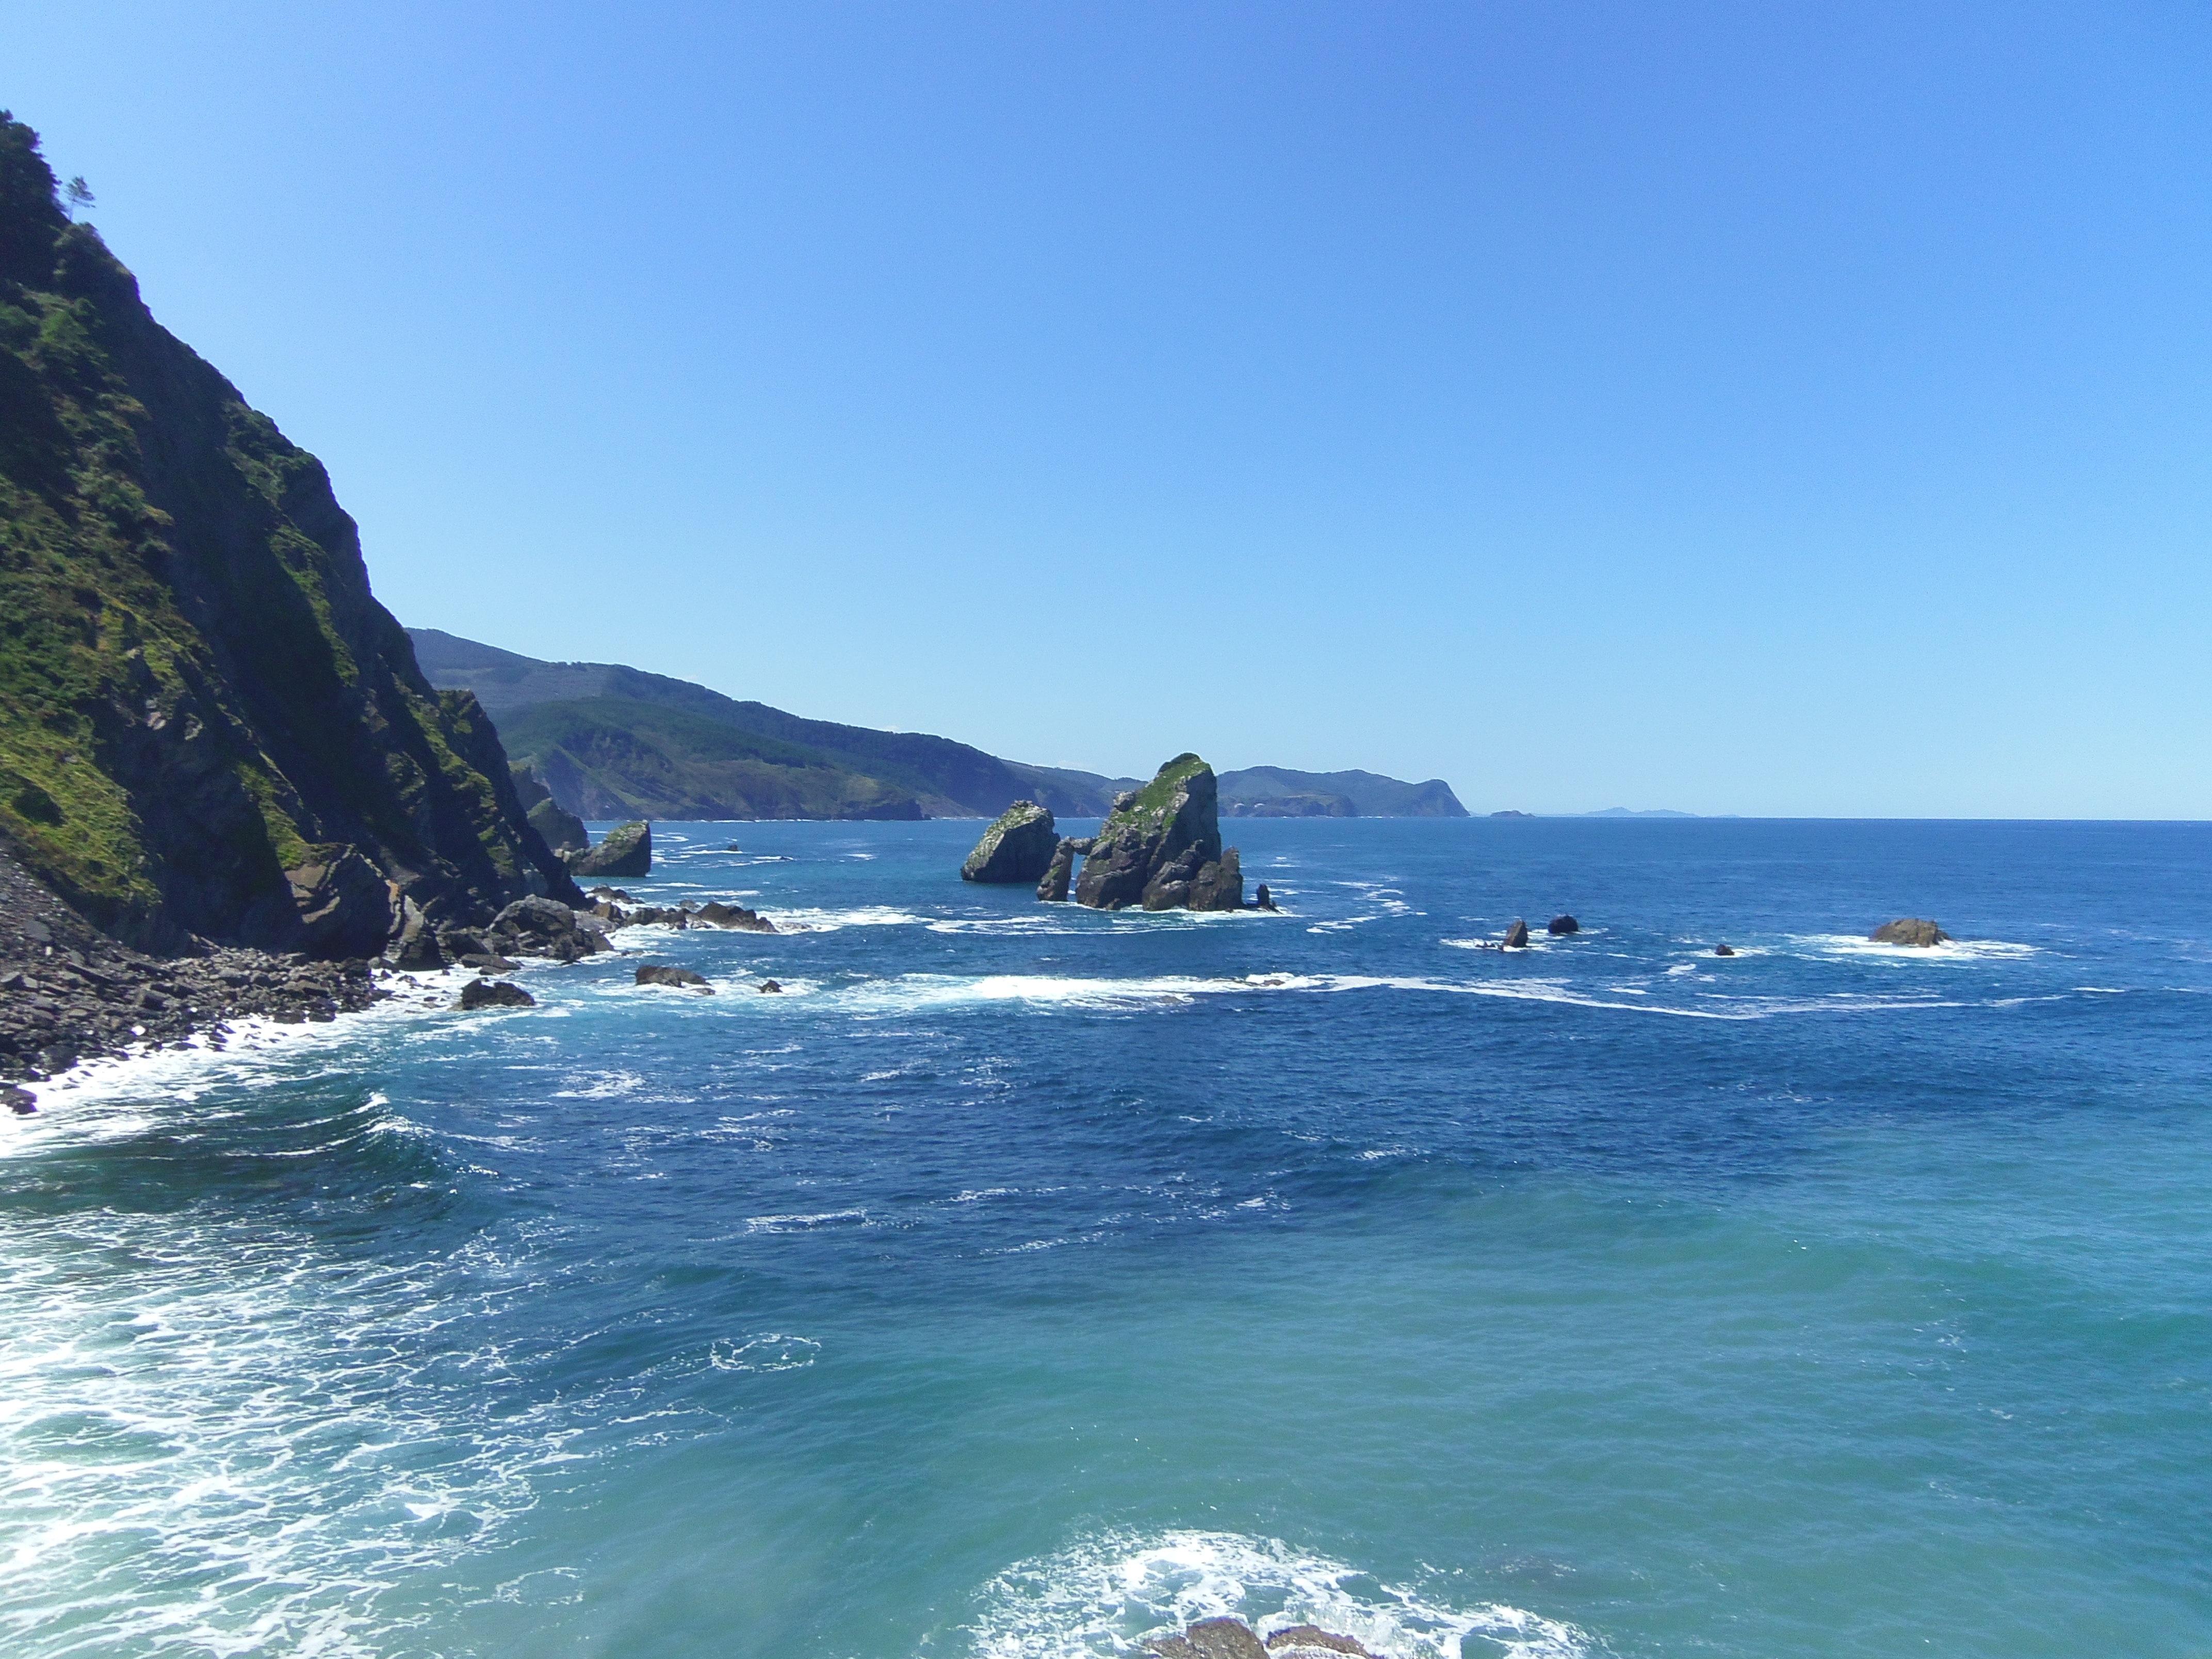
beach, landscape, sea, coast, nature, ocean, sky, sun, shore, wave, vacation, cliff, cove, peaceful, bay, terrain, body of water, rocks, waves, bilbao, cape, islet, landform, geographical feature, wind wave, gaztelugatze